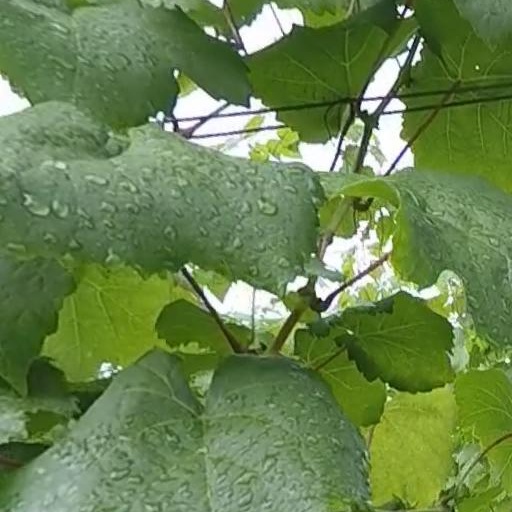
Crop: grape